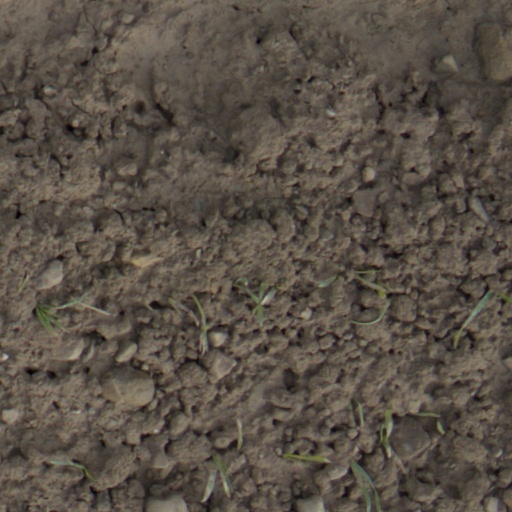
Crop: wheat